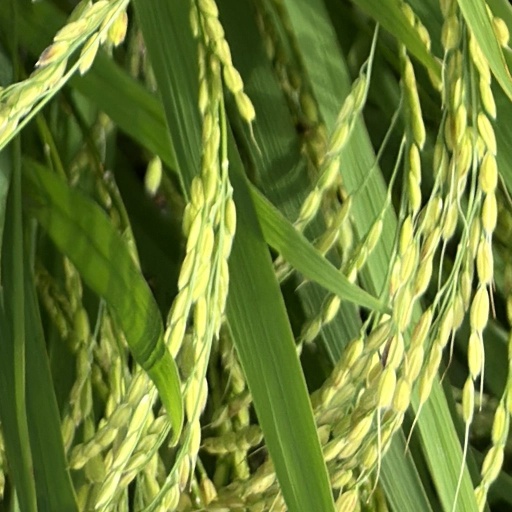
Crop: rice